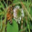
Label: bee